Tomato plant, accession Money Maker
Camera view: tilt-top (135 deg); turntable rotation: 240 degrees
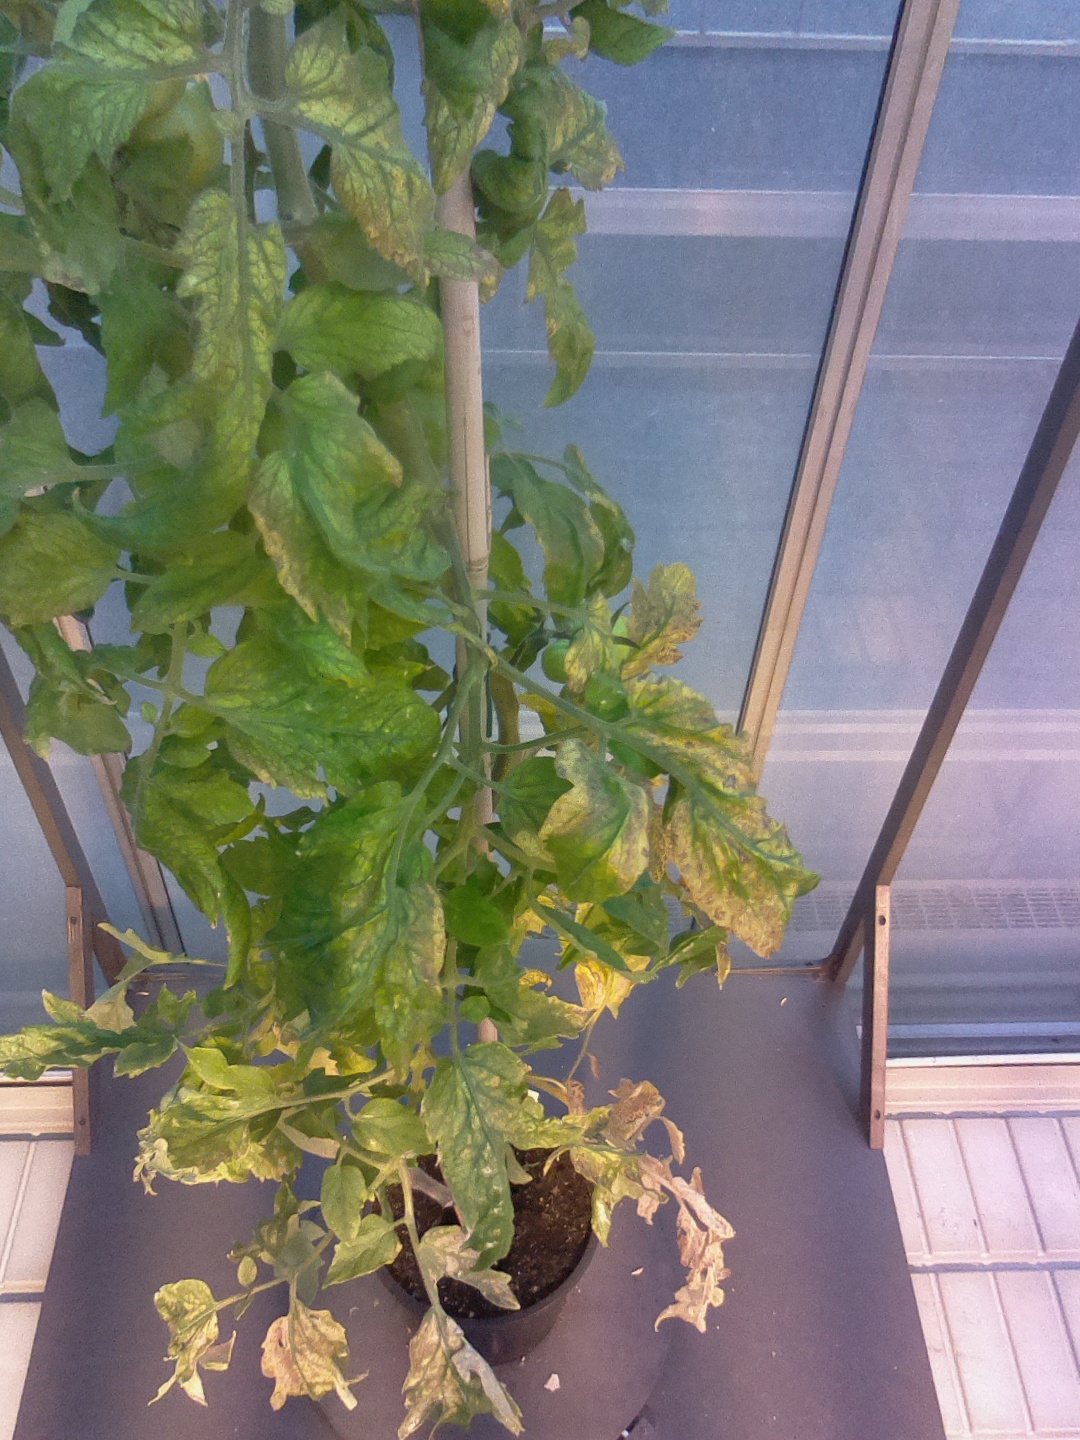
BBCH growth stage 76: 60%-70% of final fruit size